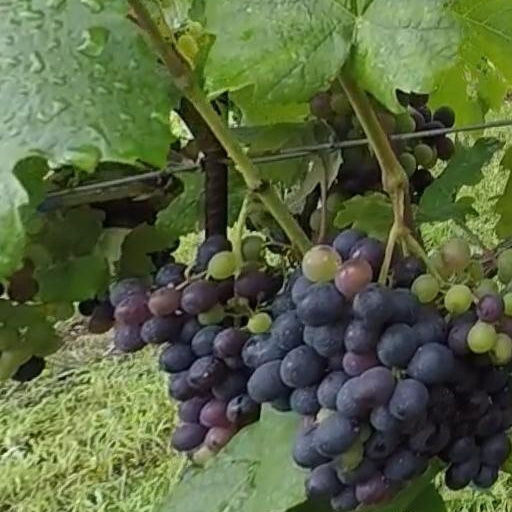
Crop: grape